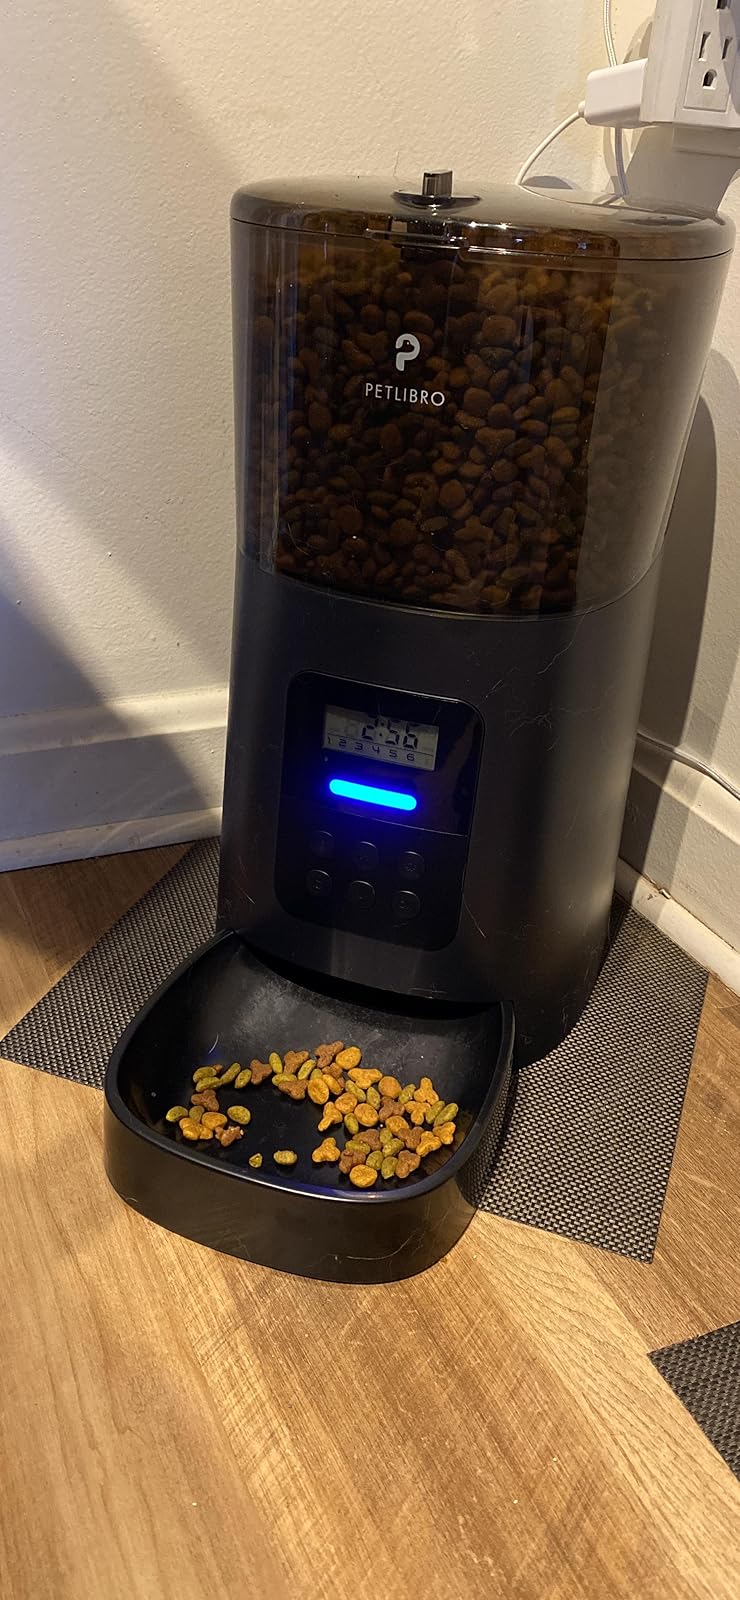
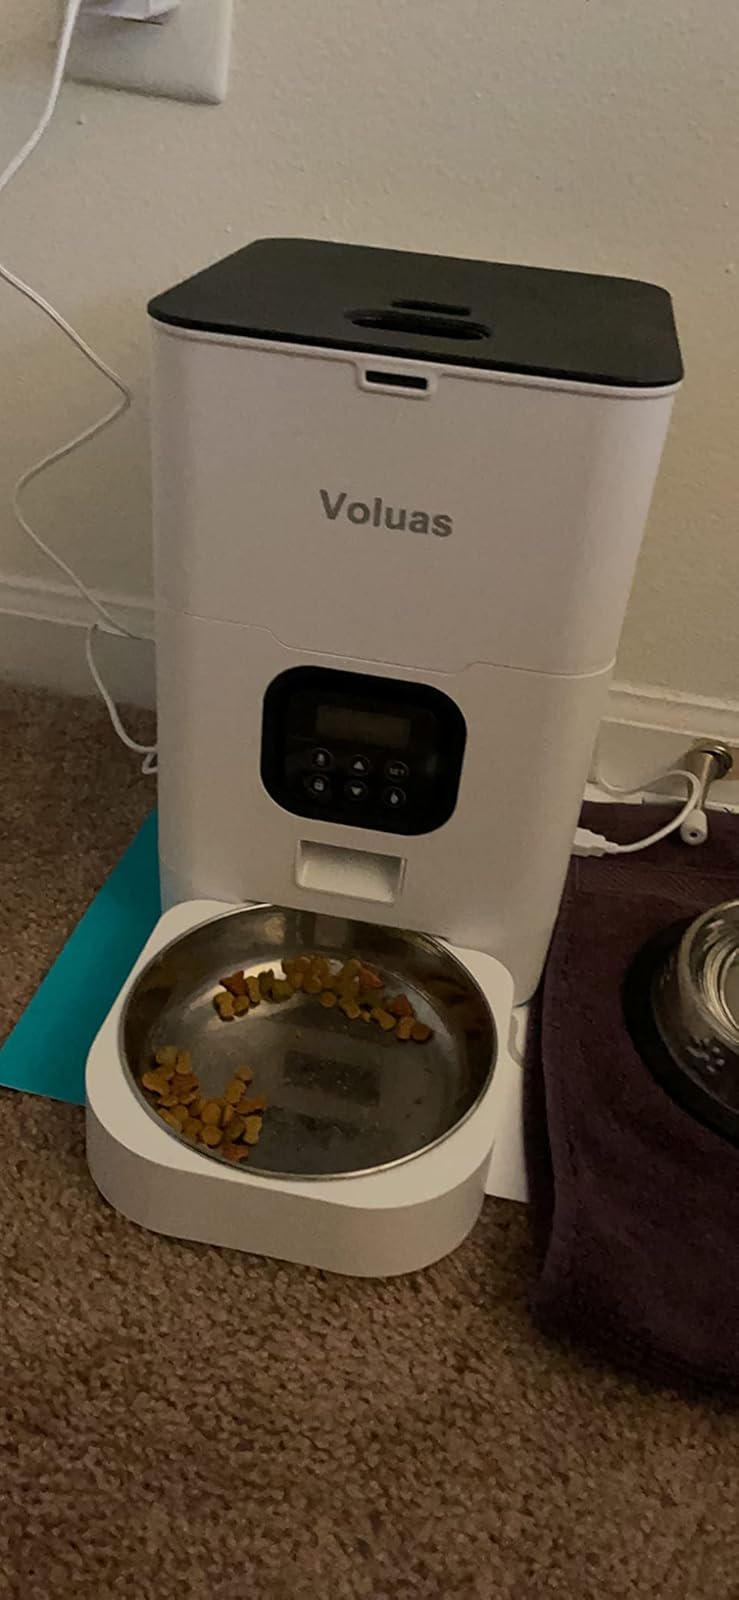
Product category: items_feeder
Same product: no